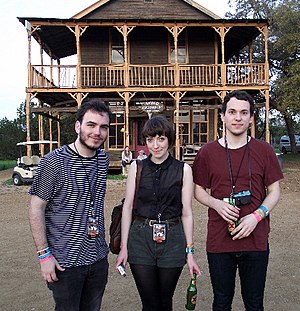
Daughter (band)
Daughter i 2012; fra ventre mod højre Remi Aguilella, Elena Tonra, Igor Haefeli
Daughter er et band fra London. Bandet blev etableret som et soloprojekt af Elena Tonra, men er i dag en trio med guitaristen Igor Haefeli og trommeslageren Remi Aguilella. Bandet udgav tre EP'er i 2010 og 2011, og udgav i 2013 debutalbummet If You Leave.